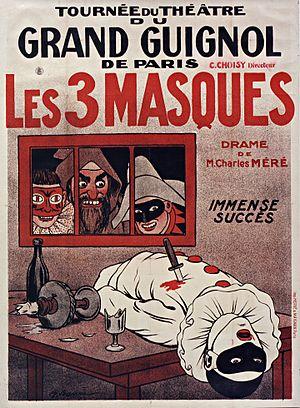
Tournée du Théâtre du Grand-Guignol de Paris - Les 3 Masques - drame de M. Charles Méré
Le théâtre du Grand-Guignol, plus couramment appelé Grand-Guignol, est une ancienne salle de spectacles parisienne qui était située 7, cité Chaptal, dans le 9ᵉ arrondissement.